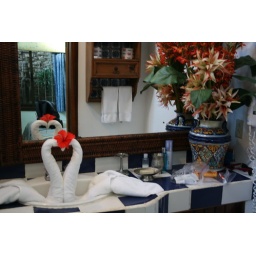
I love the elaborate bathroom towel creations in fancy hotels.